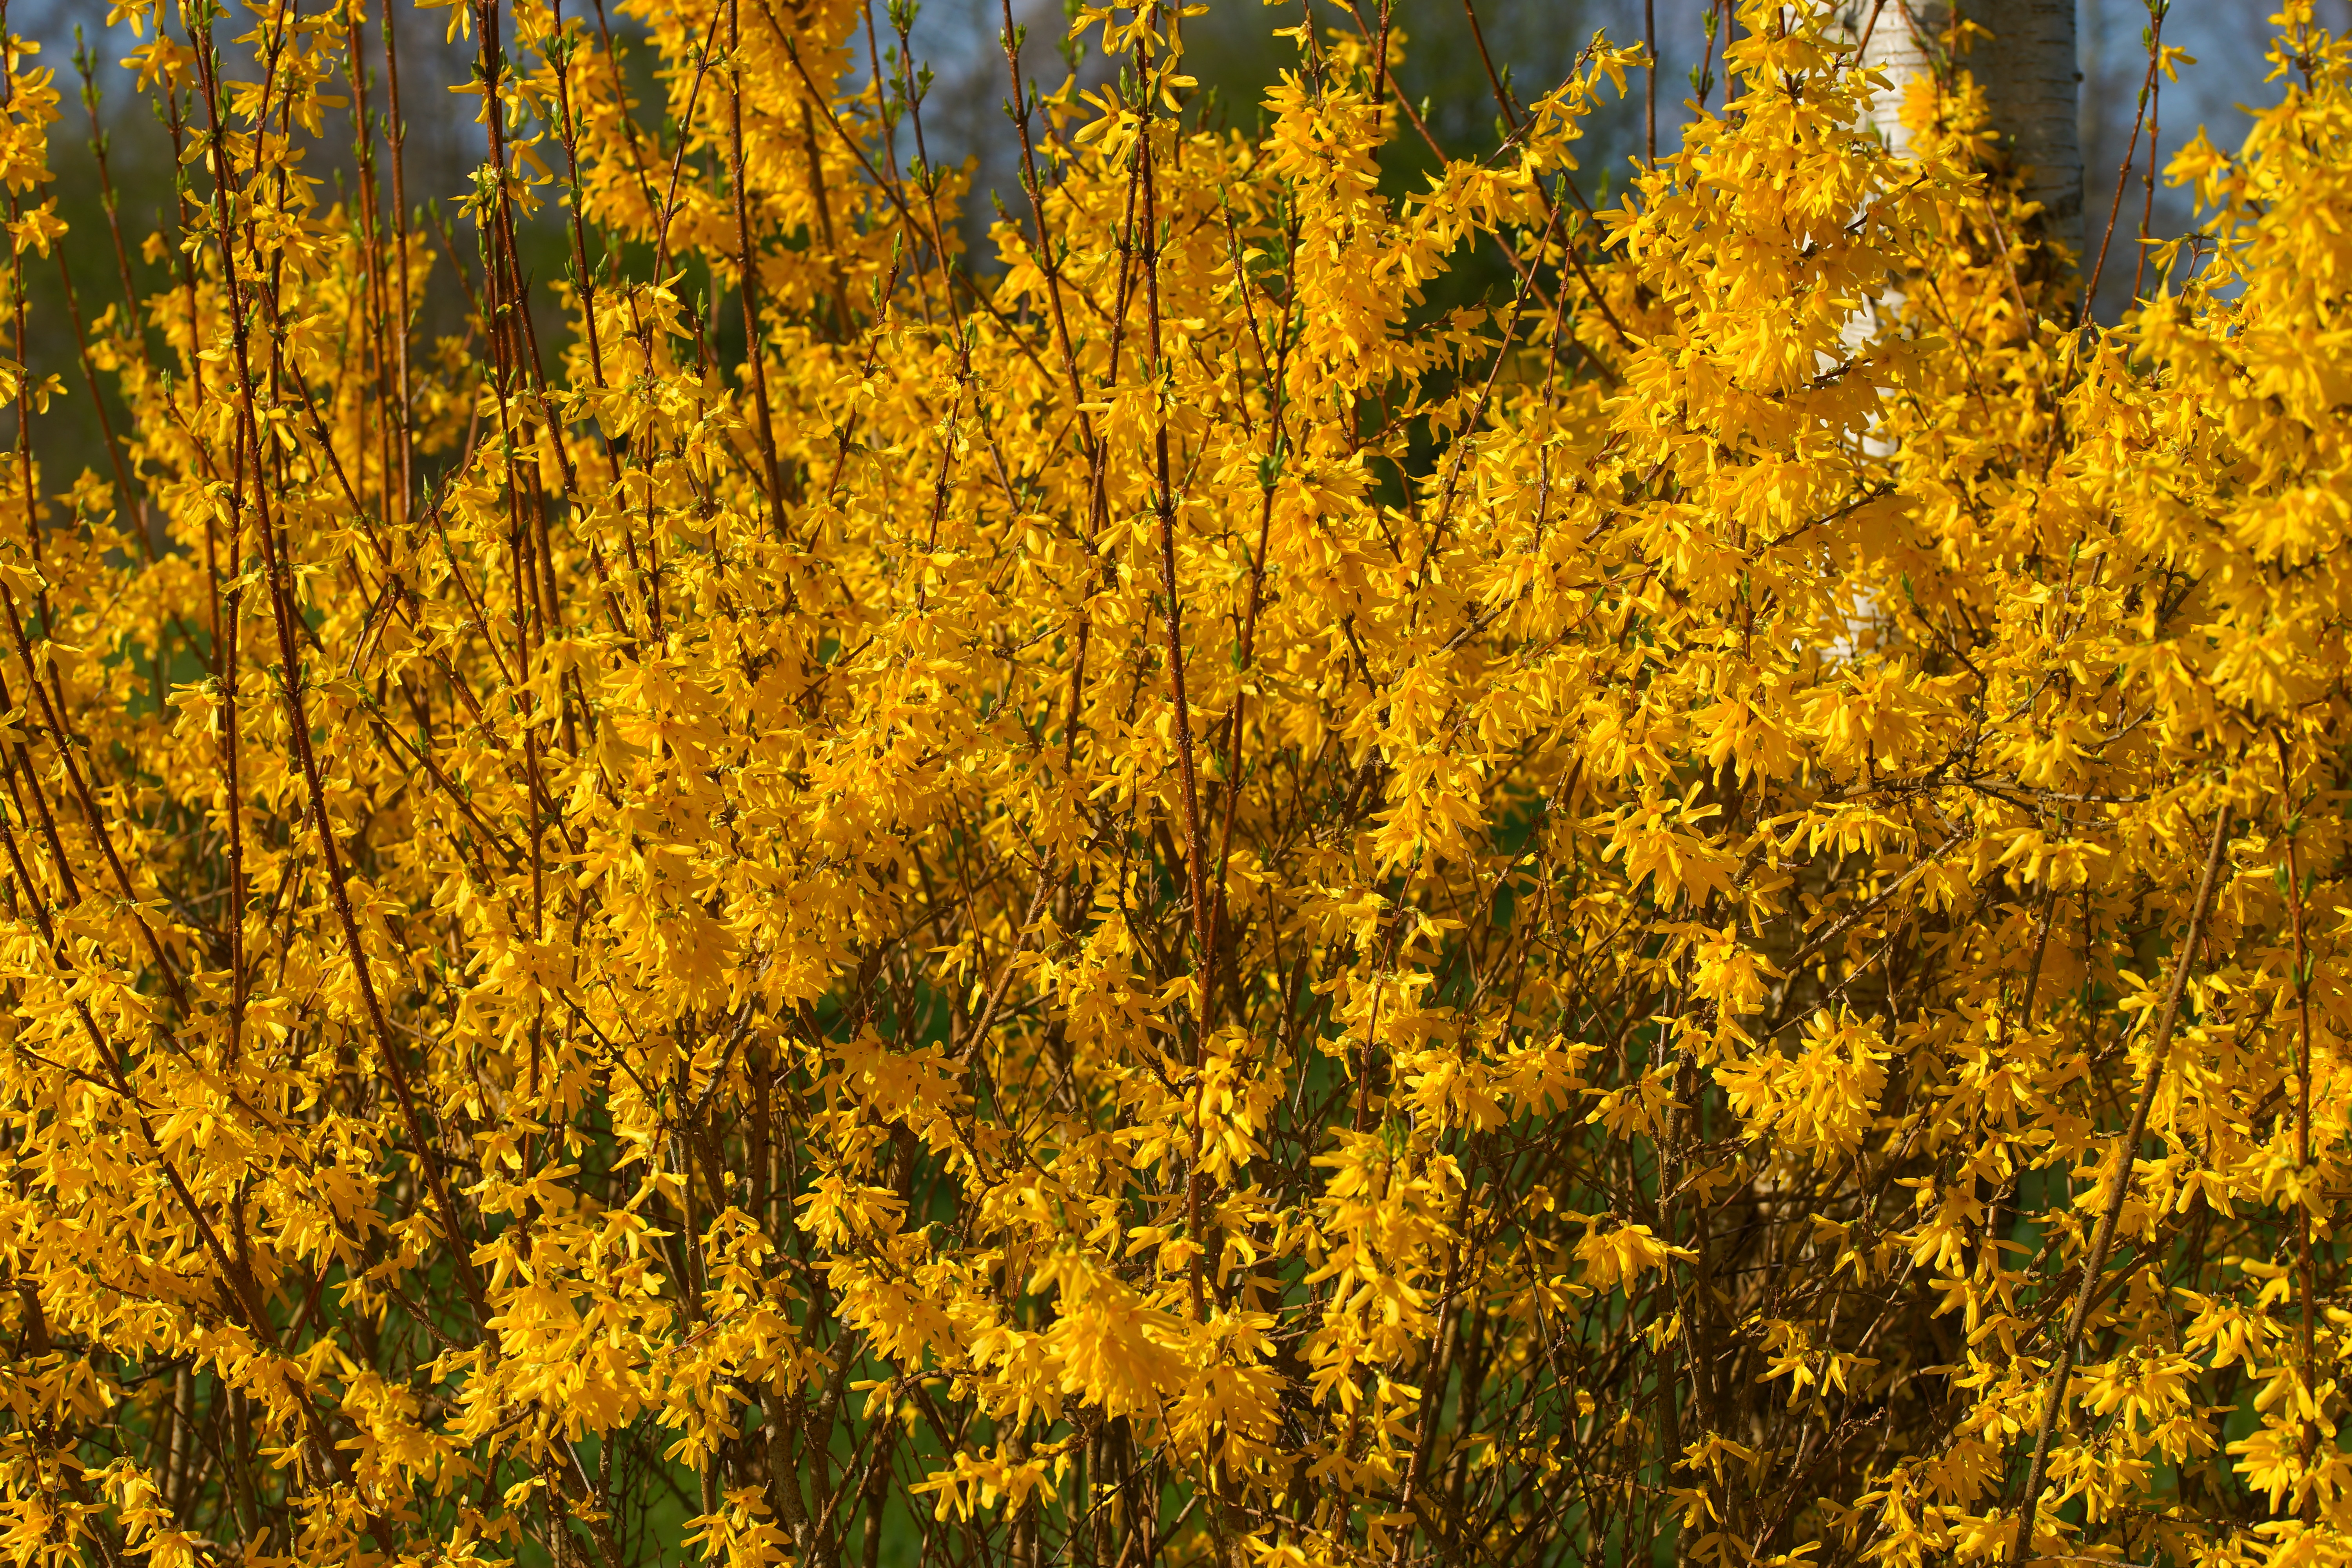
tree, nature, forest, plant, meadow, prairie, sunlight, leaf, flower, bloom, bush, spring, autumn, colorful, yellow, garden, close, flora, season, wildflower, flowers, bright, deciduous, forsythia, woodland, yellow flowers, ecosystem, spring awakening, fr hlingsanfang, flowering plant, grass family, woody plant, land plant